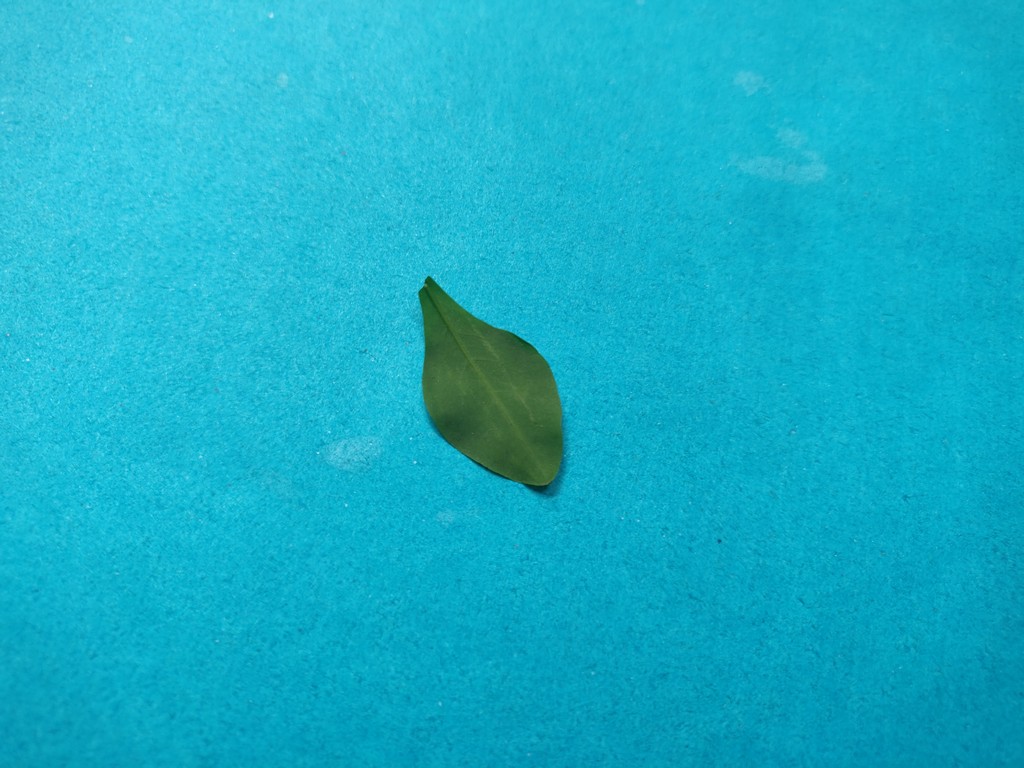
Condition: Healthy
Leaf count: single
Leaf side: back